Virginia Vincent

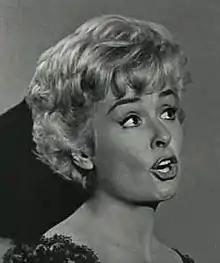
Vincent in "77 Sunset Strip" (1963)

Virginia Vincent (May 3, 1918 – October 3, 2013) was an American film, television and theatre actress. She was known for playing the role of "Jennie Blake" in the 1958 film "The Return of Dracula". Vincent died in October 2013, at the age of 95 in United States.